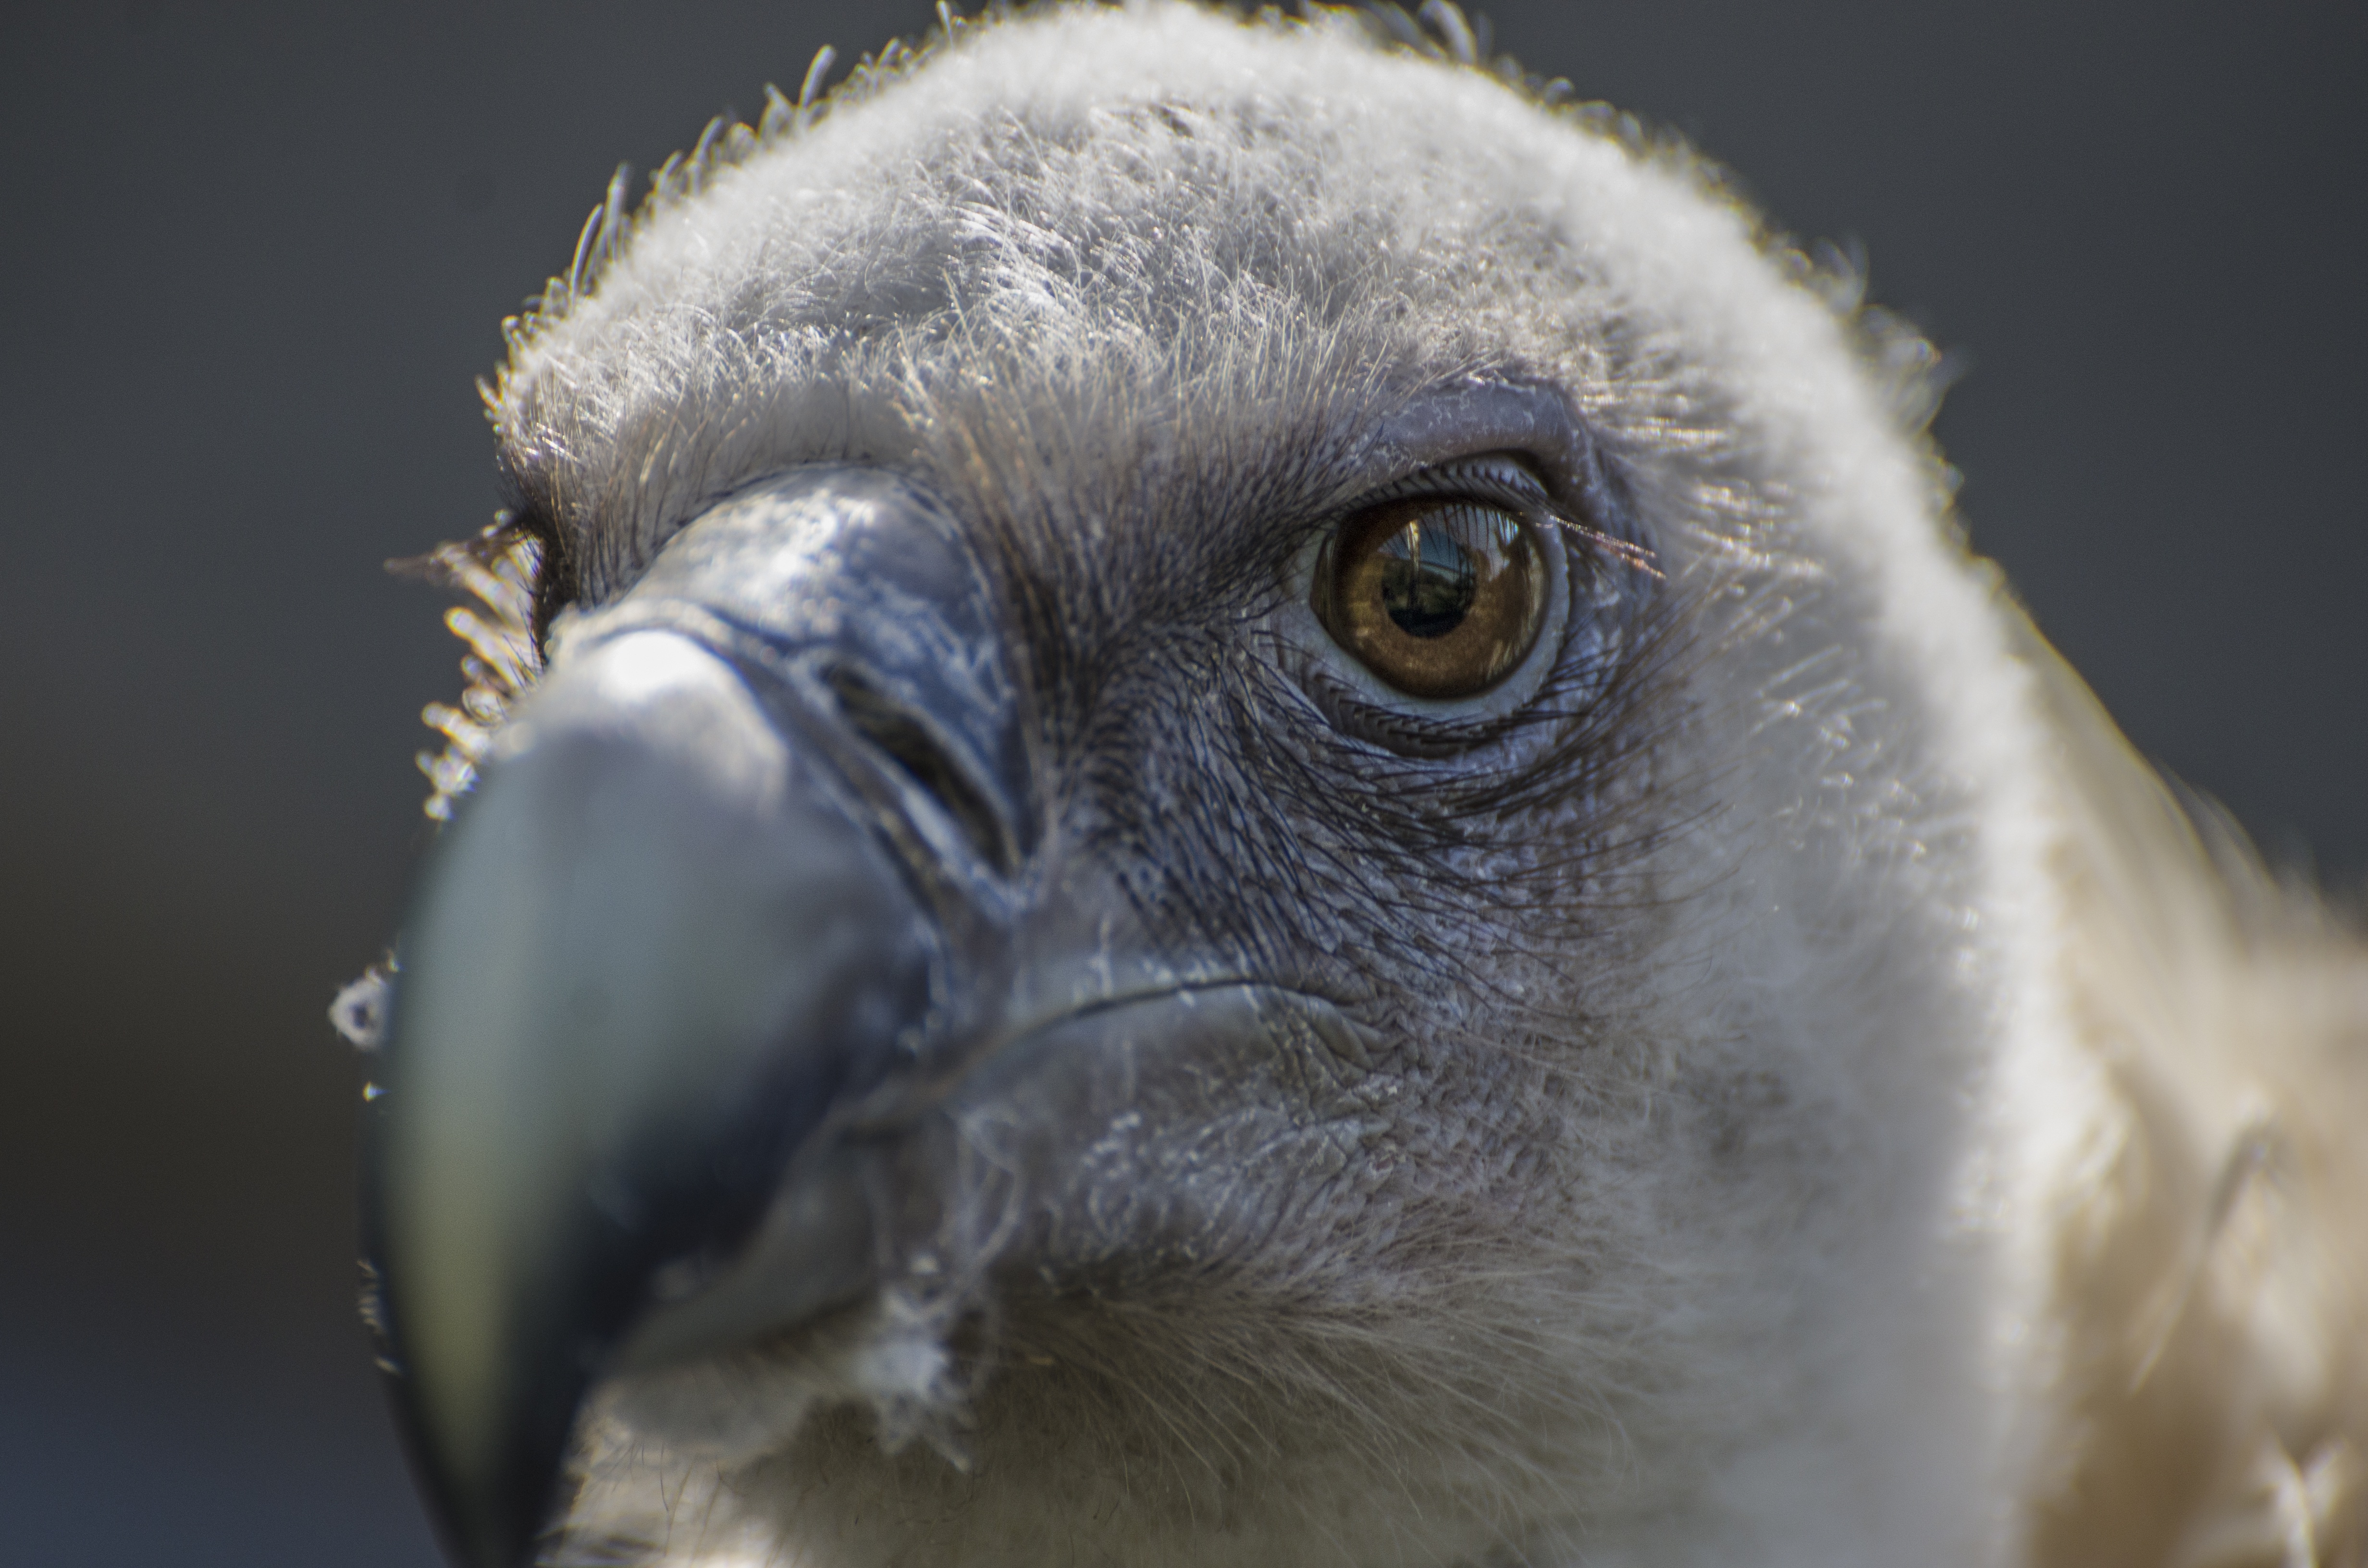
bird, wing, photography, wildlife, beak, close, feather, fauna, raptor, close up, nose, head, vertebrate, bill, vulture, animal portrait